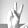
ASL letter: V